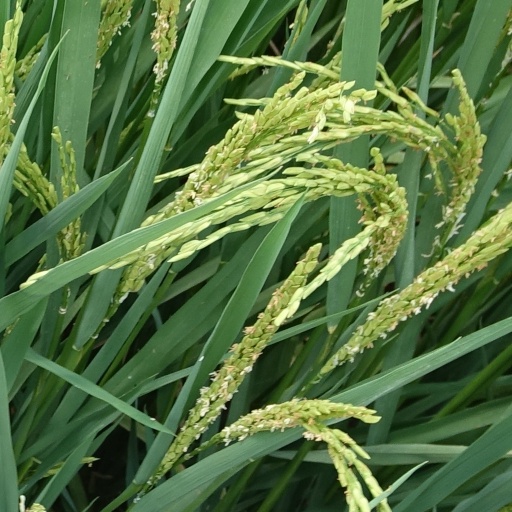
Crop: rice